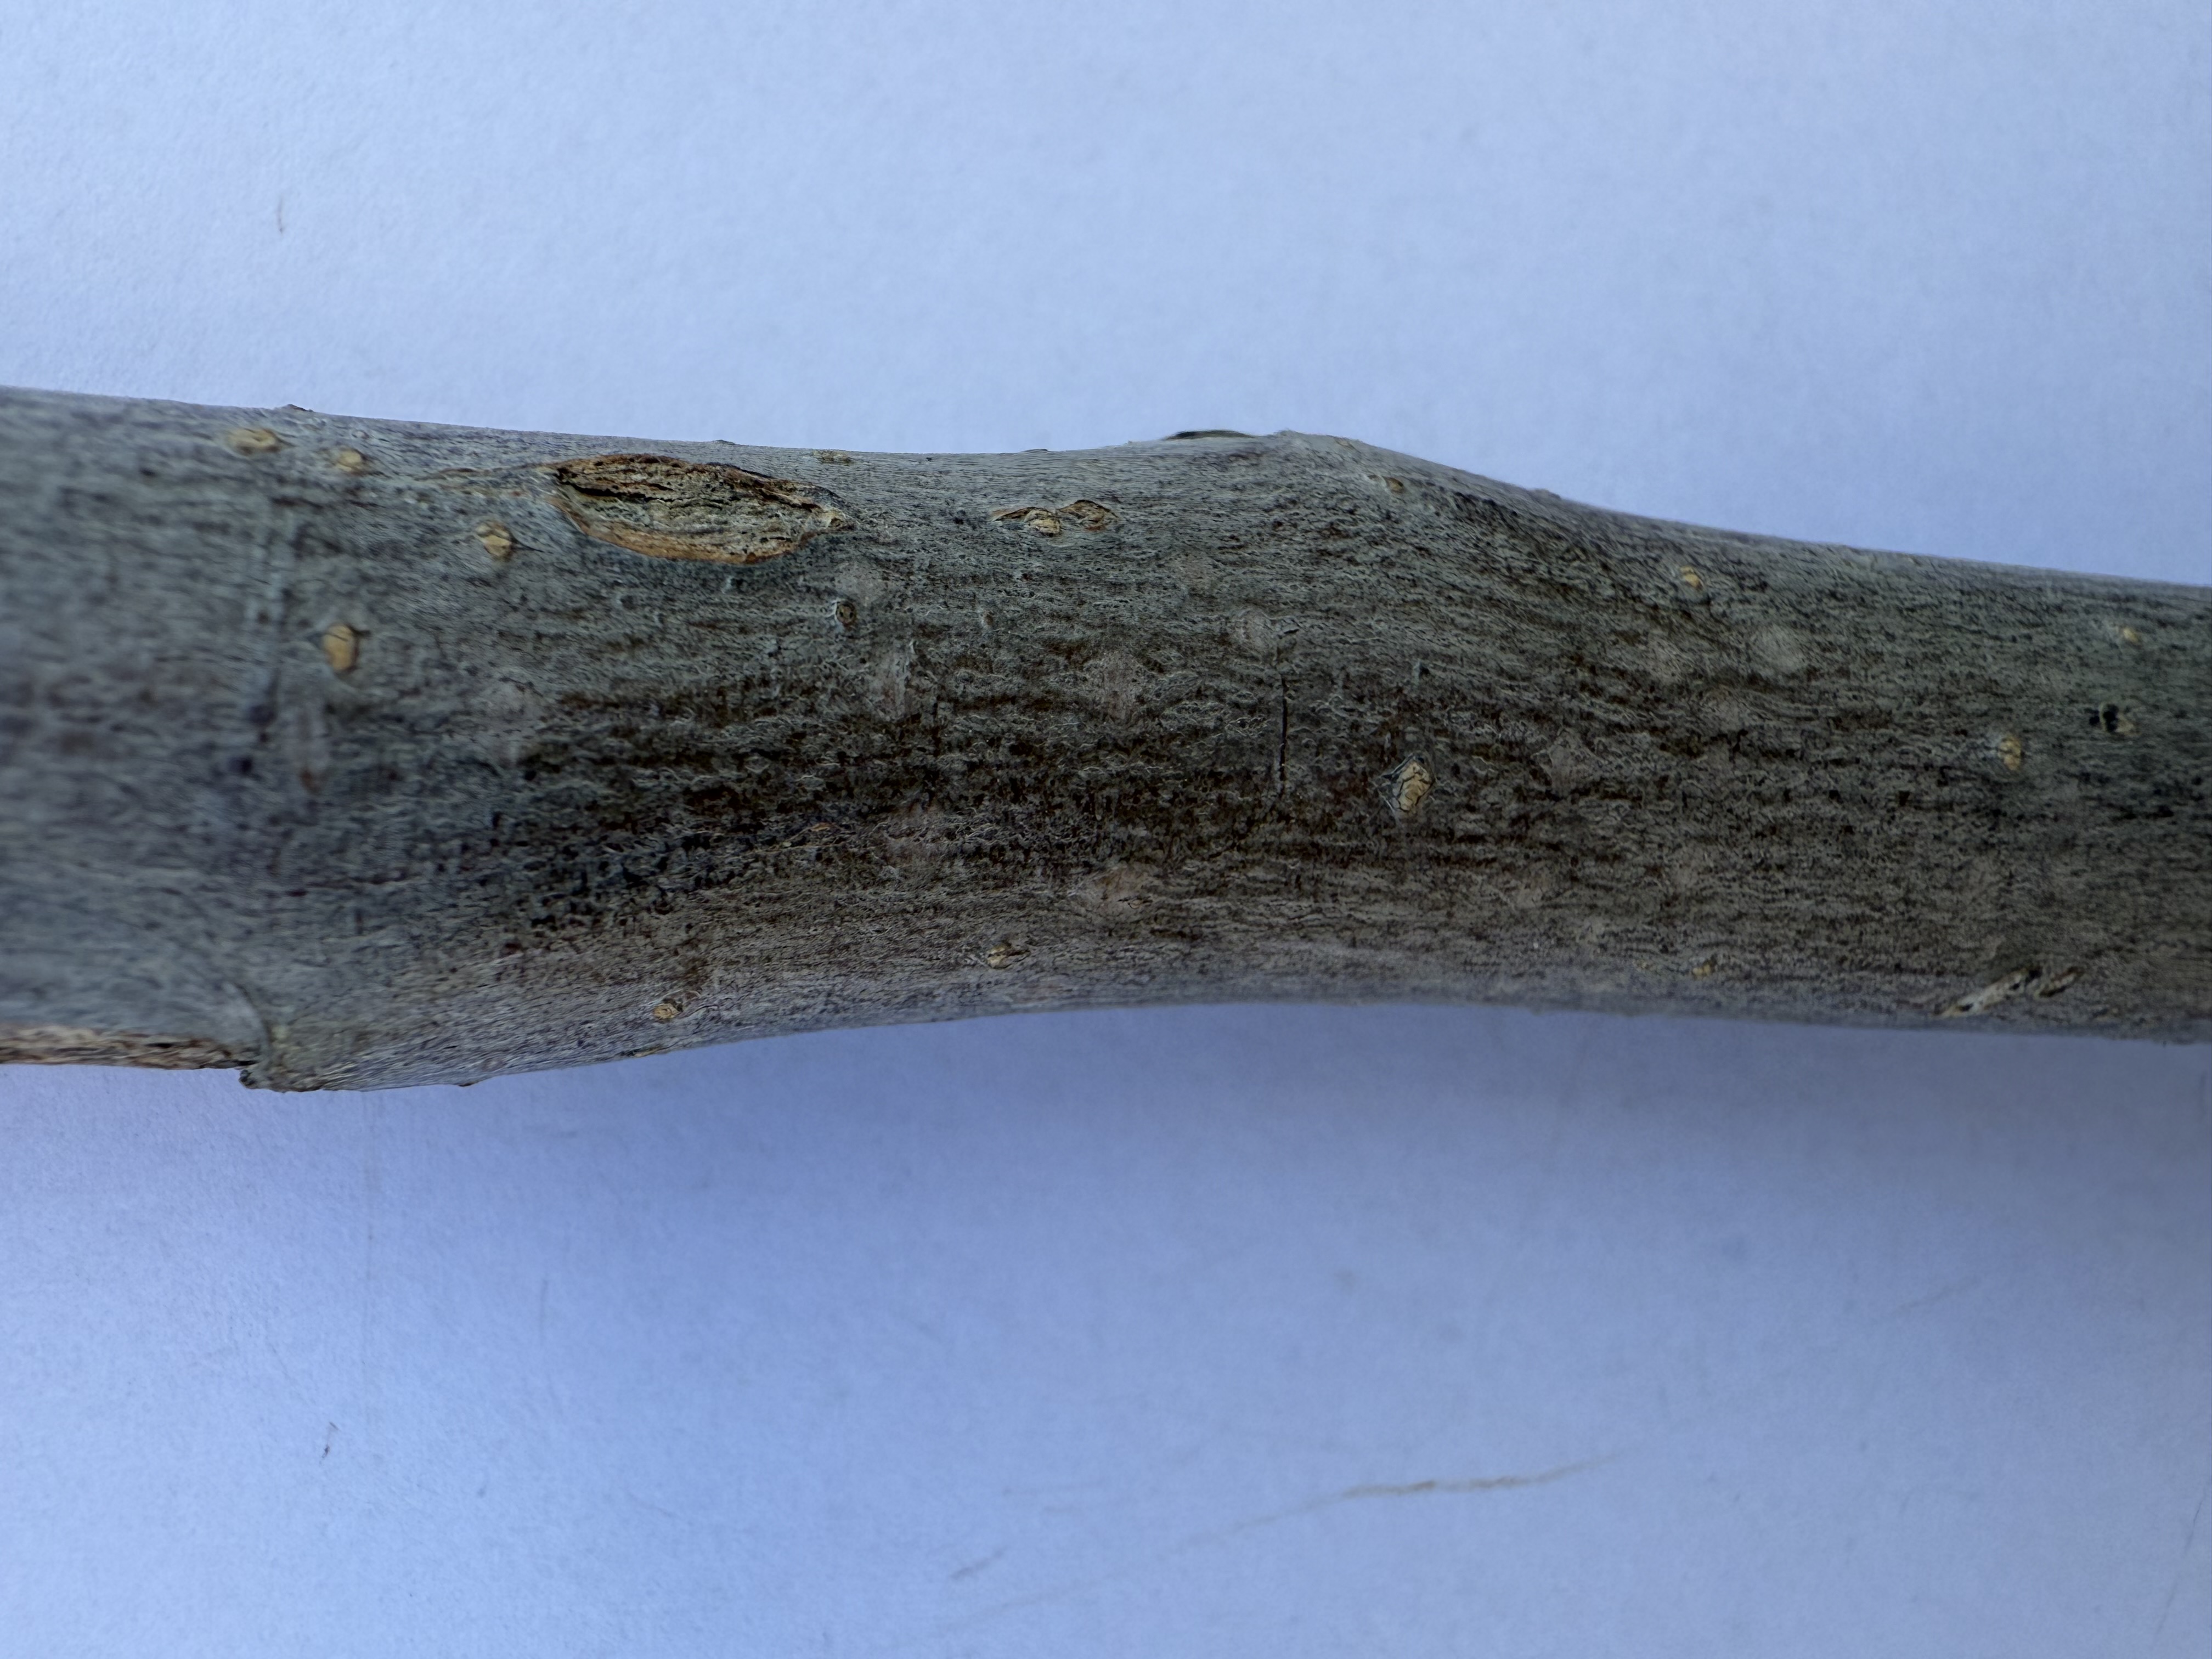
Variety: Starking Apple